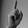
ASL letter: D